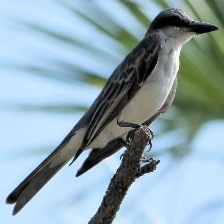
Species: GRAY KINGBIRD
Scientific name: TYRANNUS DOMINICENSIS